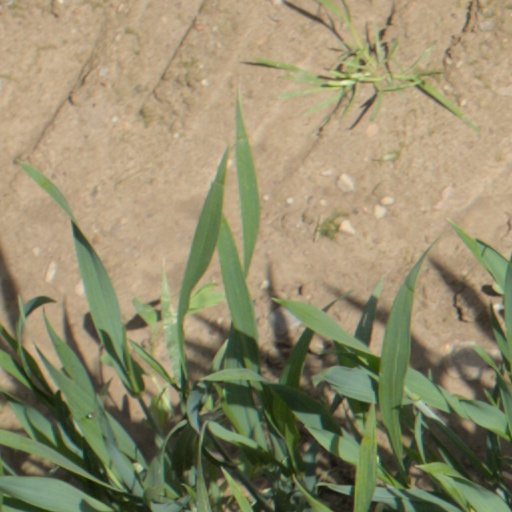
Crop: wheat